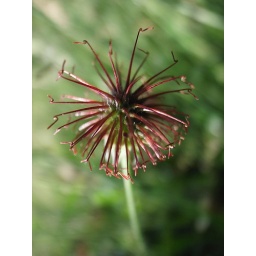
plant under barn field oak tree